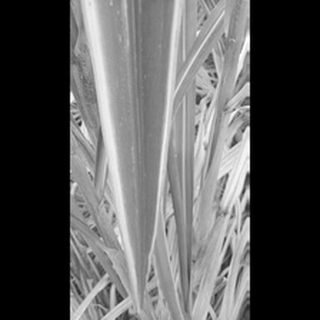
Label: sugarcane_yellow_leaf_disease